Repeating firearm

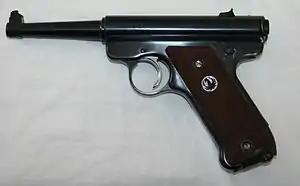
Ruger Standard (Mark I)

In blowback operation, the bolt is not actually locked at the moment of firing. To prevent violent recoil, in most firearms using this mechanism the opening of the bolt is delayed in some way. In many small arms, the round is fired while the bolt is still travelling forward, and the bolt does not open until this forward momentum is overcome. Other methods involve delaying the opening until two rollers have been forced back into recesses in the receiver in which the bolt is carried. Simple blowback action is simple and inexpensive to manufacture, but is limited in the power it can handle, so it is seen on small caliber weapons such as machine pistols and submachine guns. Lever-delayed blowback, as seen in for example the French FAMAS assault rifle, can also handle more powerful cartridges but is more complicated and expensive to manufacture.